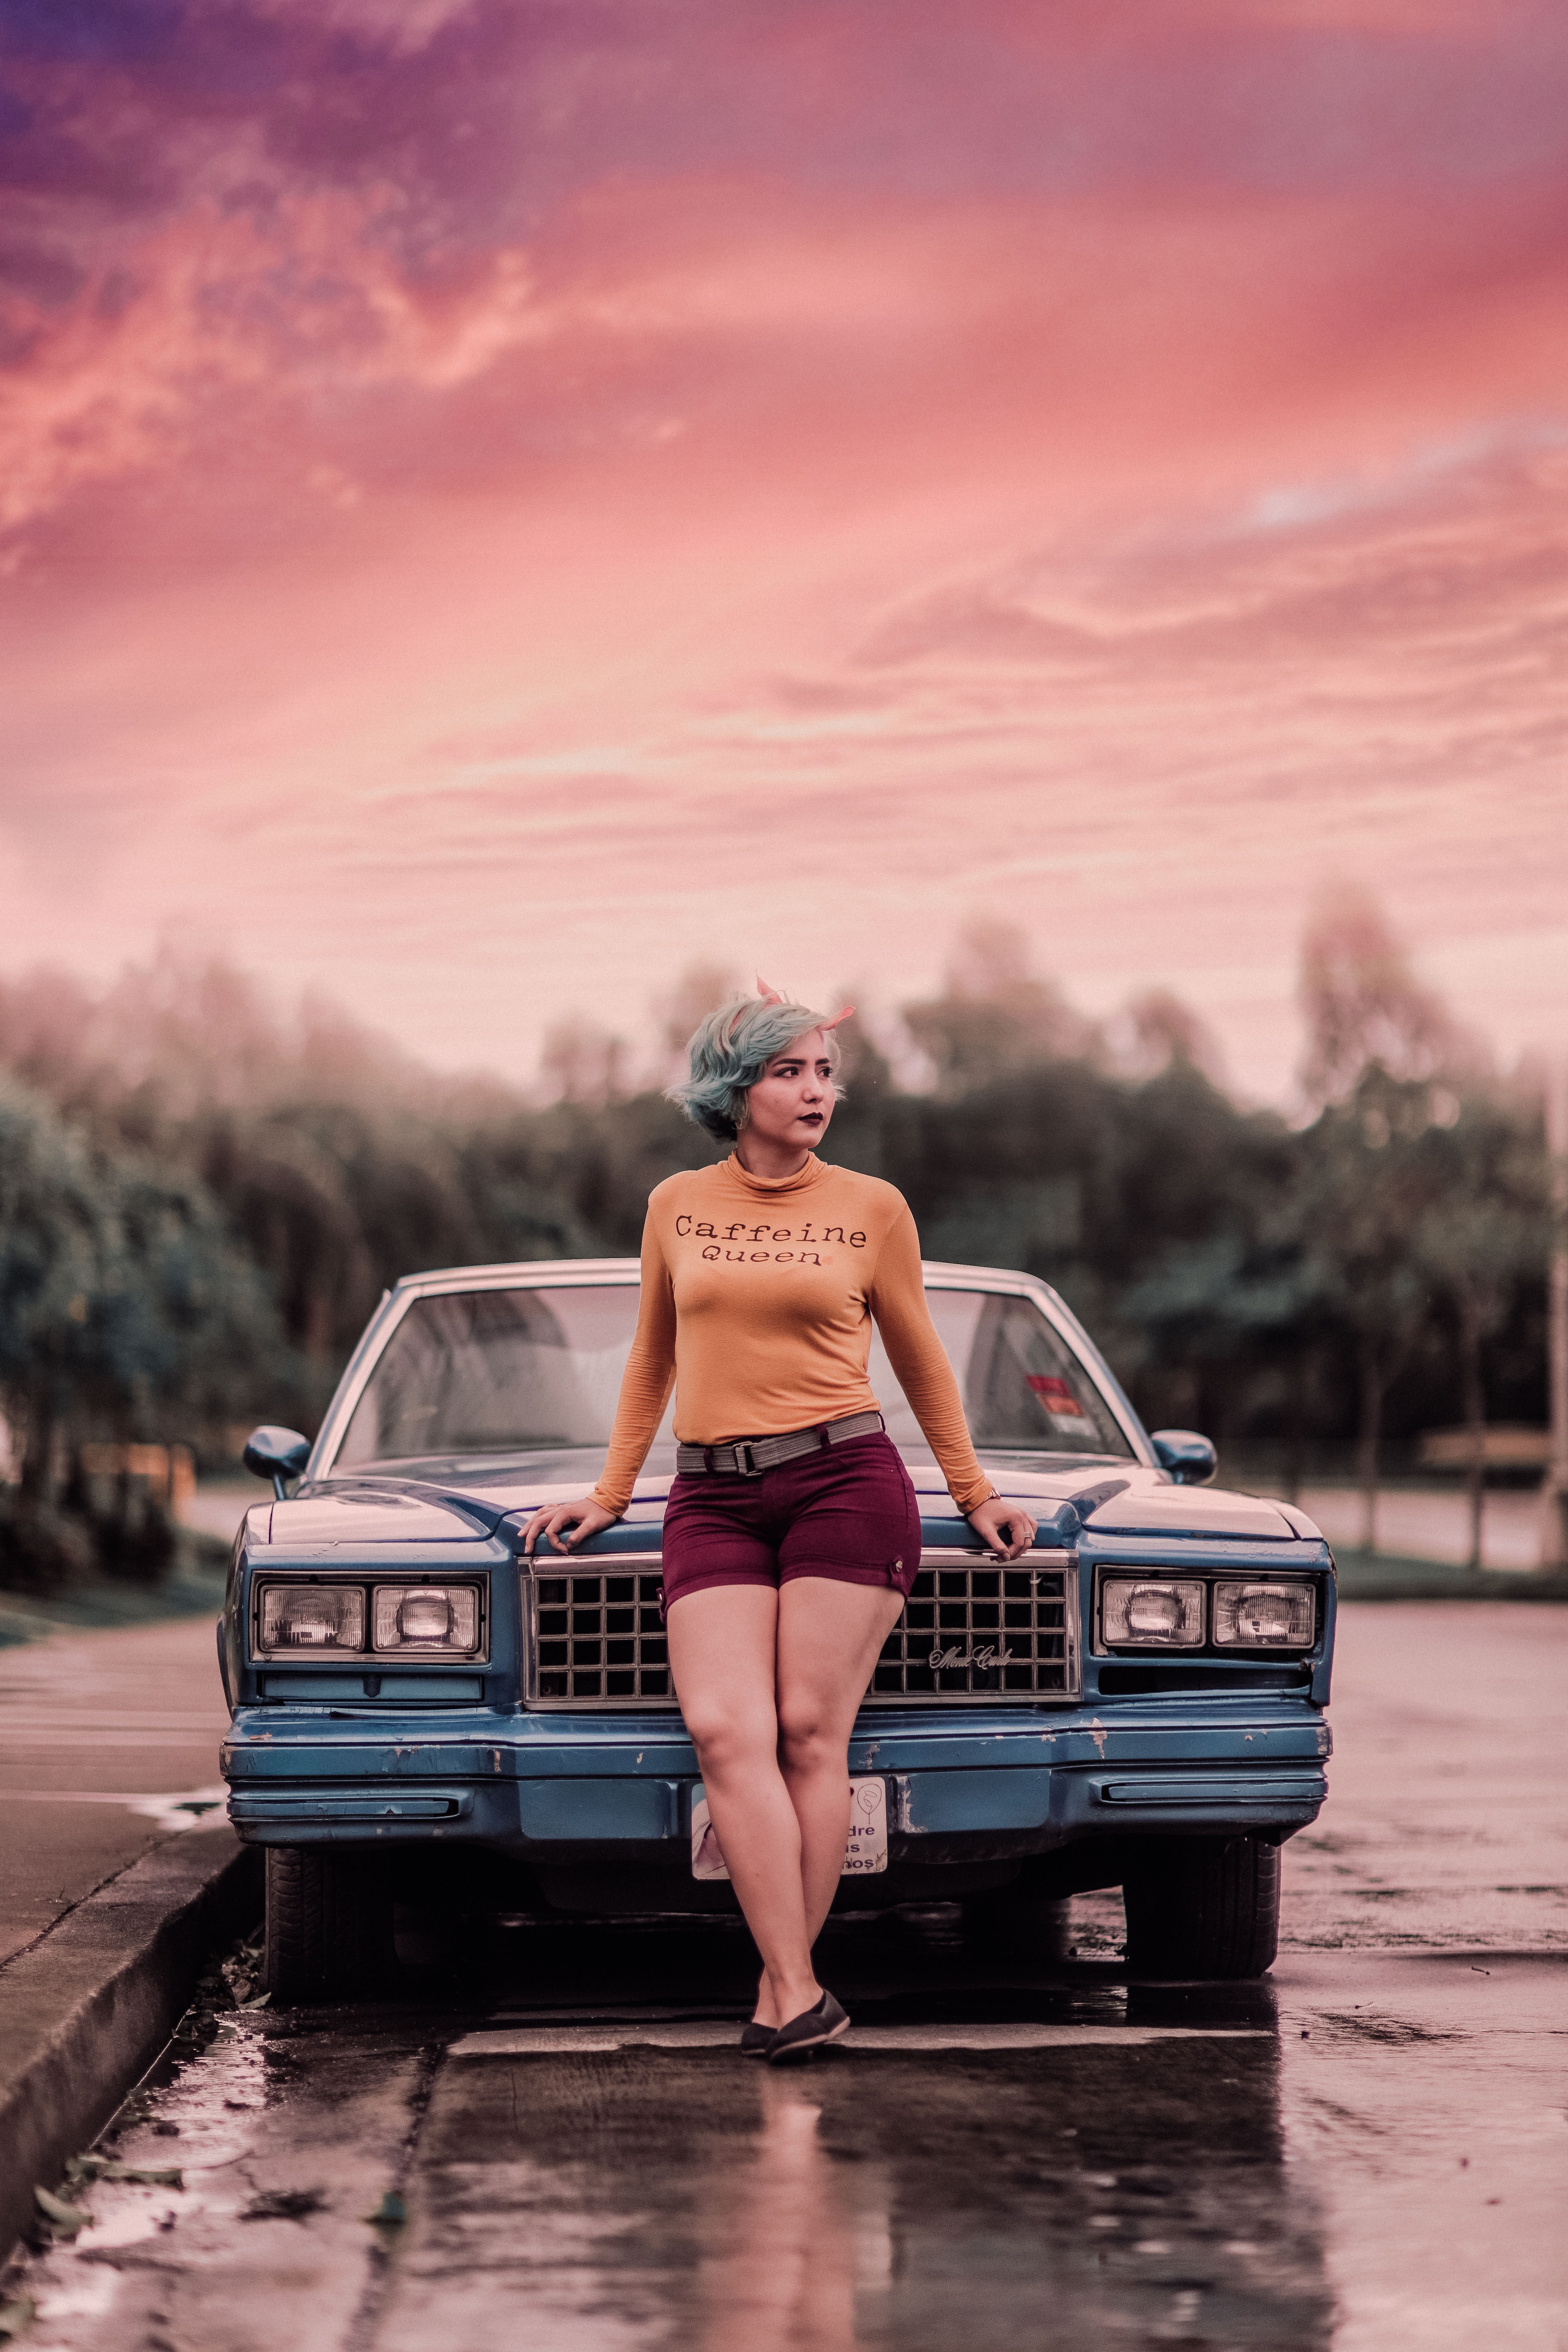
car, girl, photography, automotive design, vehicle, leg, sky, city car, photo shoot, fun, family car, water, vacation, flash photography, model